99942 Apophis

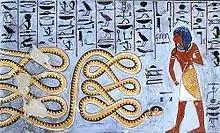
Atum facing Apep, tomb of Ramesses I, 19th Dynasty (c. 1292–1290 BC)

Tholen and Tucker, two of the co-discoverers of the asteroid, are reportedly fans of the television series "Stargate SG-1". One of the show's persistent villains is an alien named Apophis. He is one of the principal threats to the existence of civilization on Earth through the first few seasons, thus likely why the asteroid was named after him. In the fictional world of the show, the alien's backstory was that he had lived on Earth during ancient times and had posed as a god, thereby giving rise to the myth of the Egyptian god of the same name.